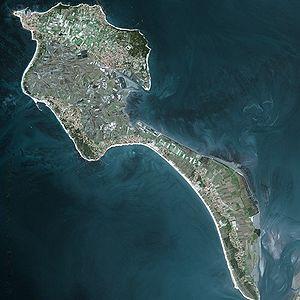
Île de Noirmoutier, satellite SPOT.
L’île de Noirmoutier est une île française du golfe de Gascogne située dans le département de la Vendée. Elle est reliée au continent par une chaussée submersible appelée le passage du Gois et, depuis 1971, par un pont. Elle est constituée de quatre communes regroupées en une communauté de communes de l'Île-de-Noirmoutier. Sa longueur est d'approximativement 18 km, sa largeur varie de 500 mètres à 12 km et sa superficie est de 49 km².